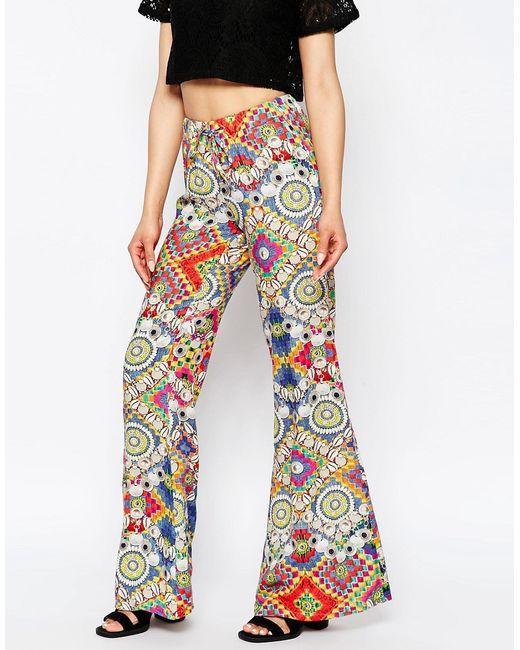
damen trendy, mehrfarbig, bedruckt, Polyester, Glockenboden, Hose